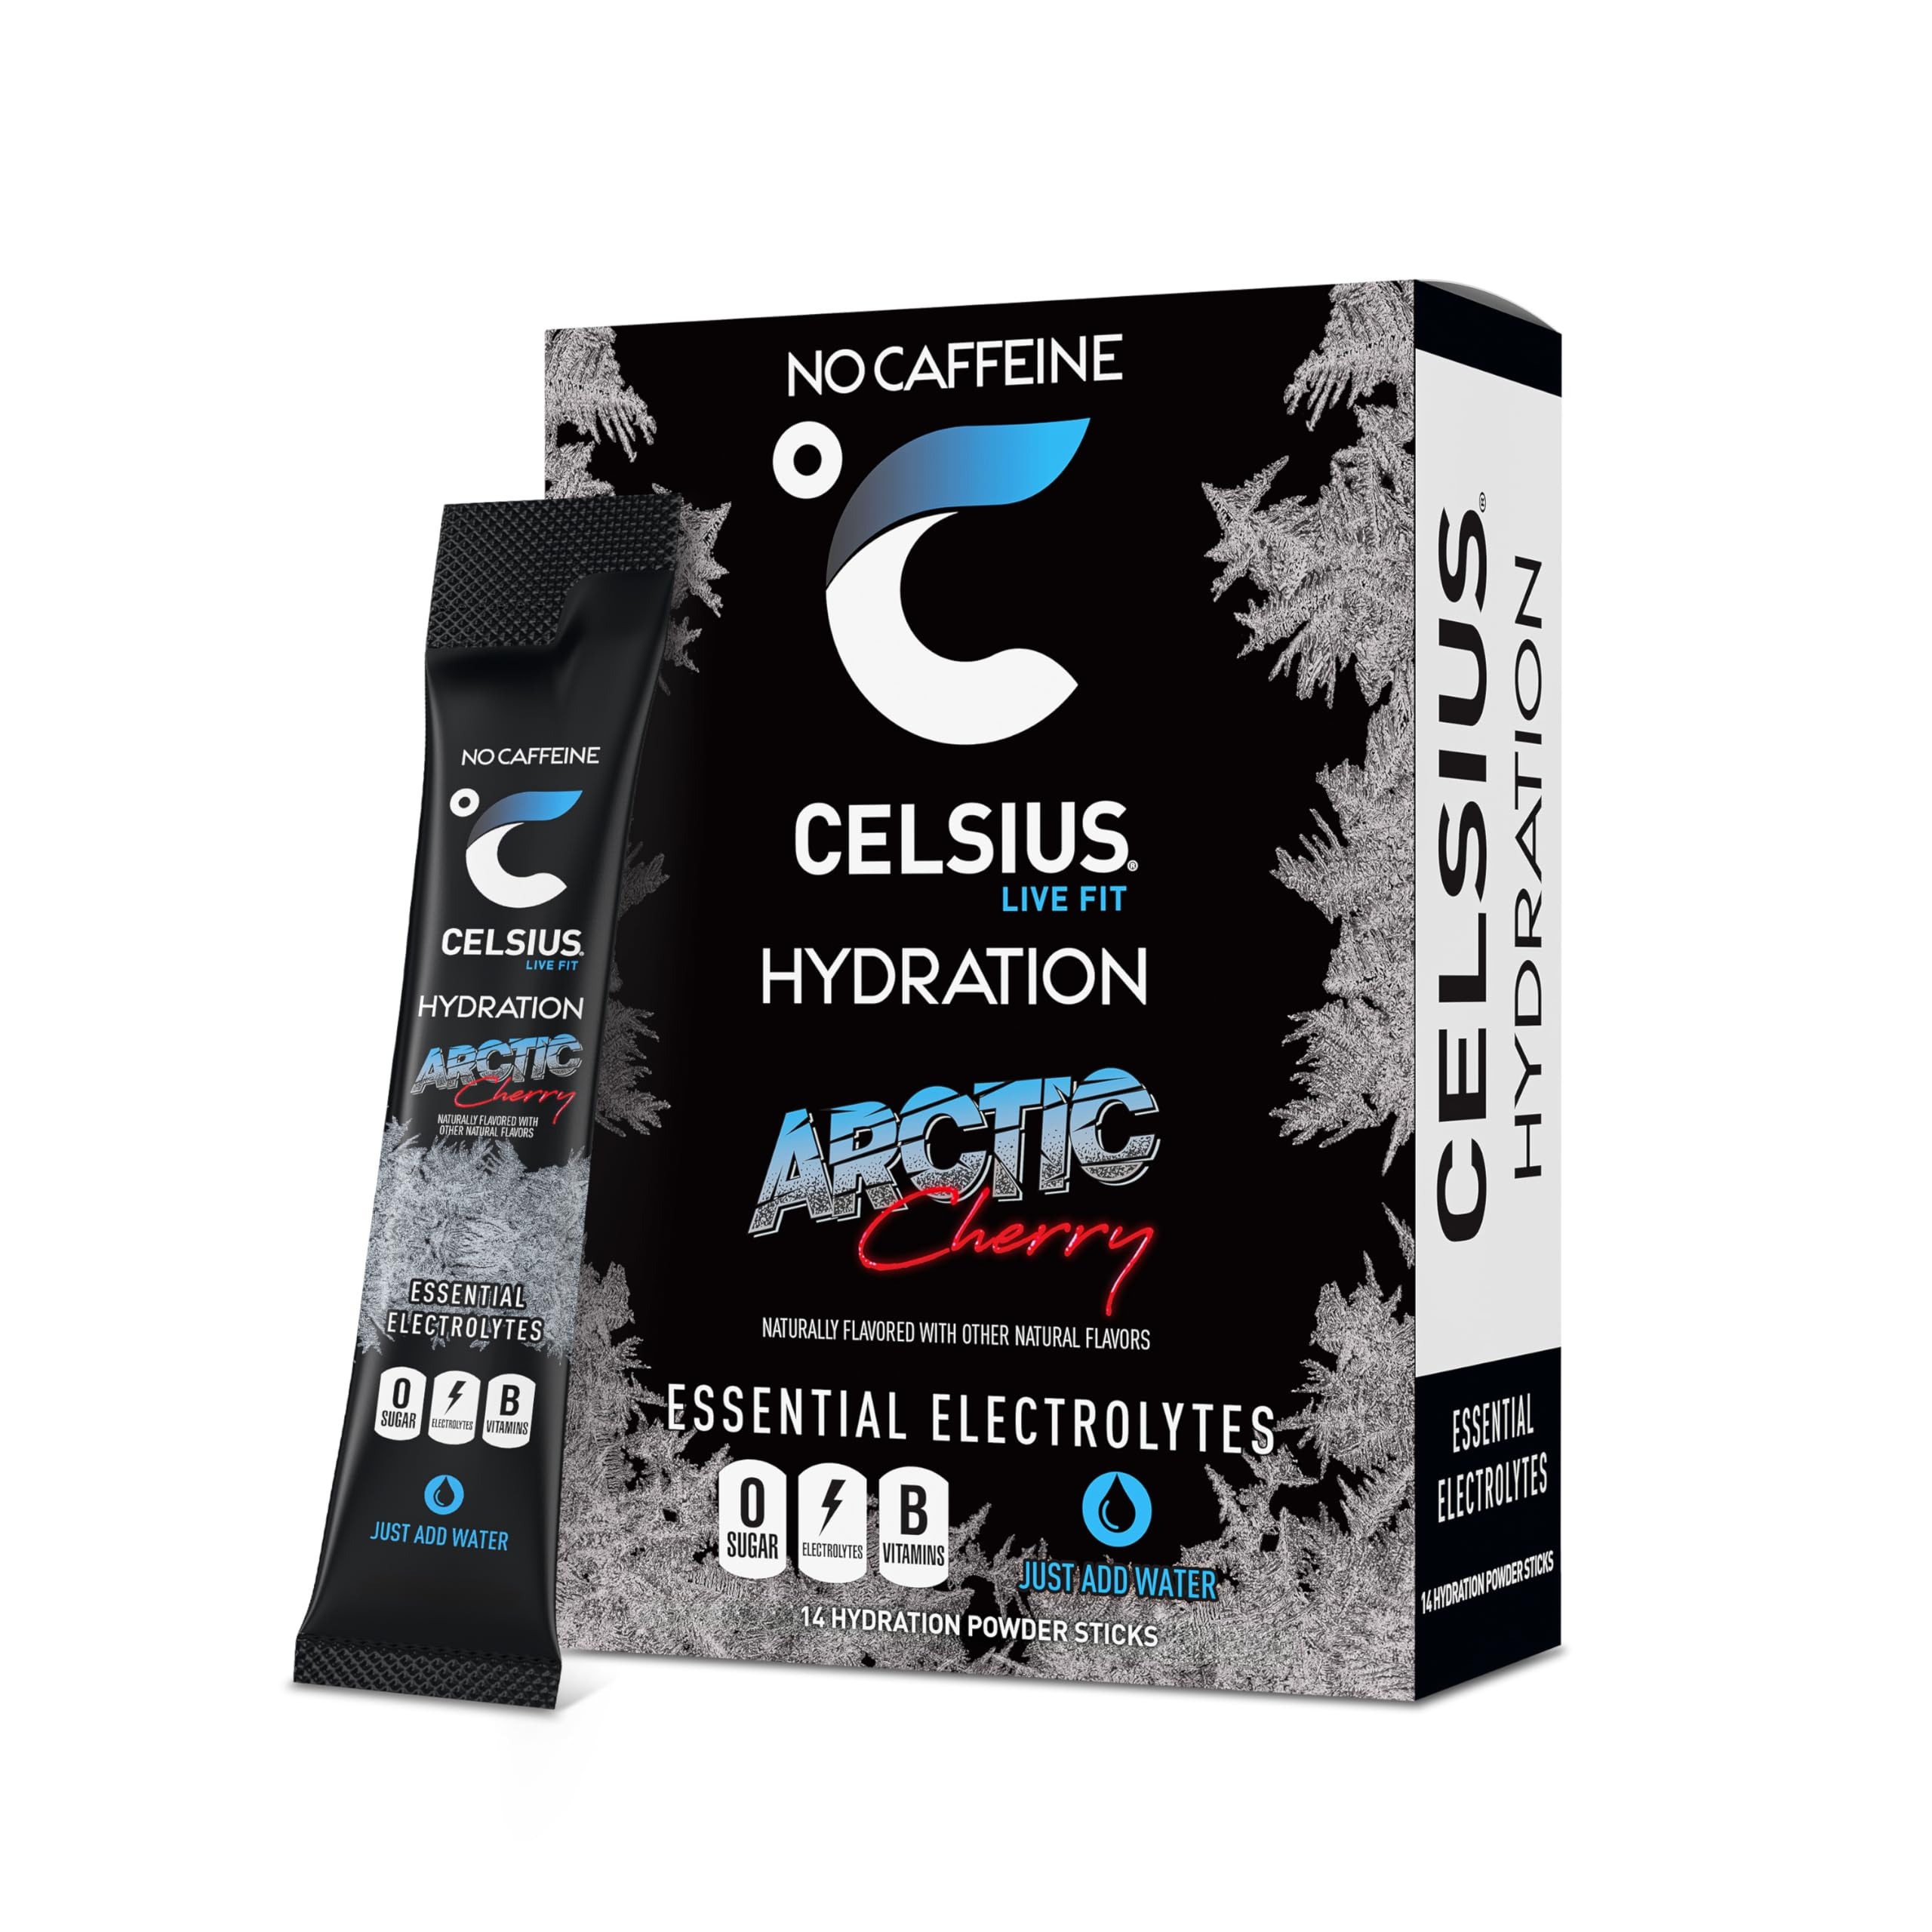
Item Name: CELSIUS HYDRATION™ Arctic Cherry Flavor, Essential Electrolyte Hydration Packets (Pack of 14)
Bullet Point 1: Embrace the LIVE FIT lifestyle with CELSIUS HYDRATION
Bullet Point 2: Feel refreshed and revitalized, no matter the occasion
Bullet Point 3: Caffeine-free hydration packets
Bullet Point 4: Each packet includes essential electrolytes and B vitamins, and is made with zero sugar
Bullet Point 5: Add 1 hydration powder stick to 16.9 fl oz of water and mix thoroughly before drinking
Value: 226.0
Unit: Ounce

Price: 18.99